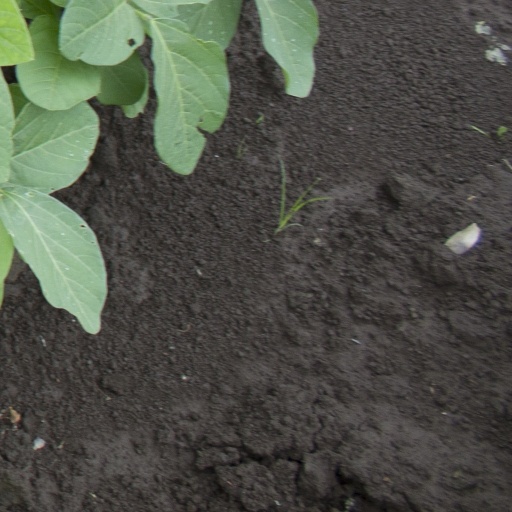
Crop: soybean